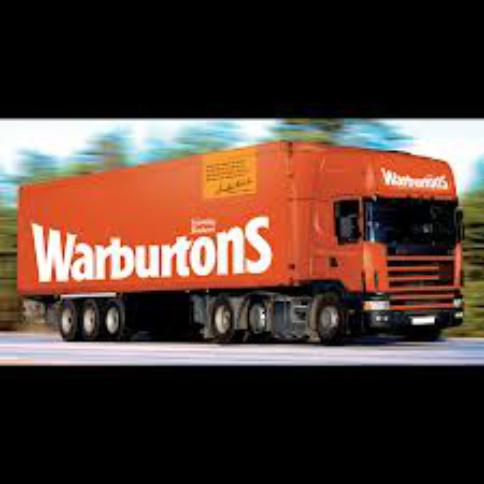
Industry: Food